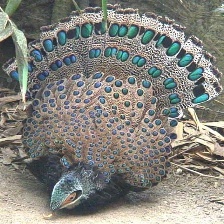
Species: BORNEAN PHEASANT
Scientific name: POLYPLECTRON SCHLEIERMACHERI